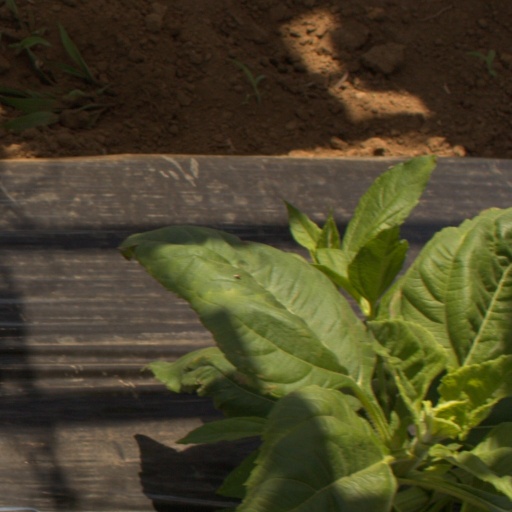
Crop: Jerusalem artichoke